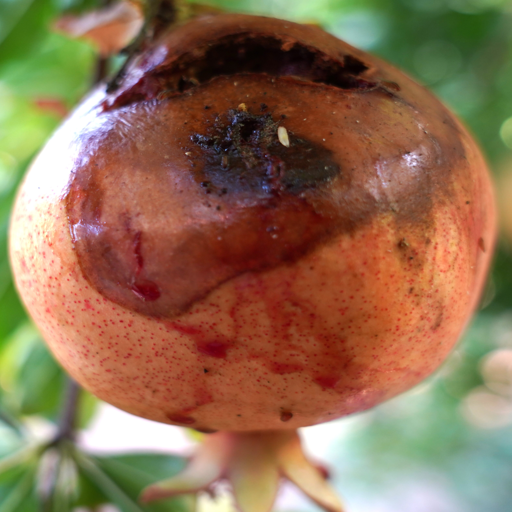
Label: Ectomyelois ceratoniae